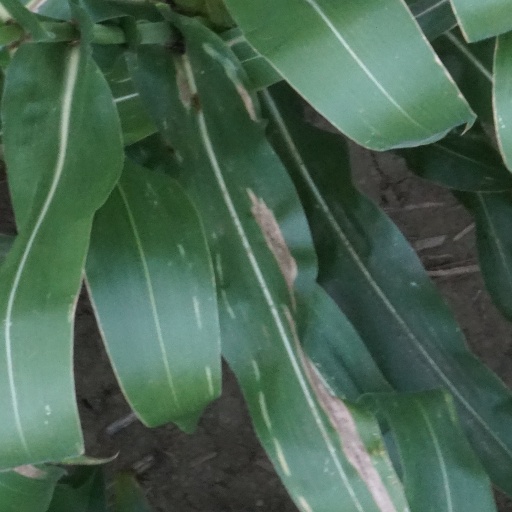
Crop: maize; corn